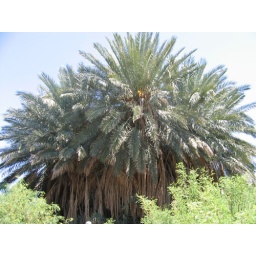
Perhaps the largest palm tree I've ever seen. The kids were building the fort underneath it.